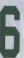
Number: 6